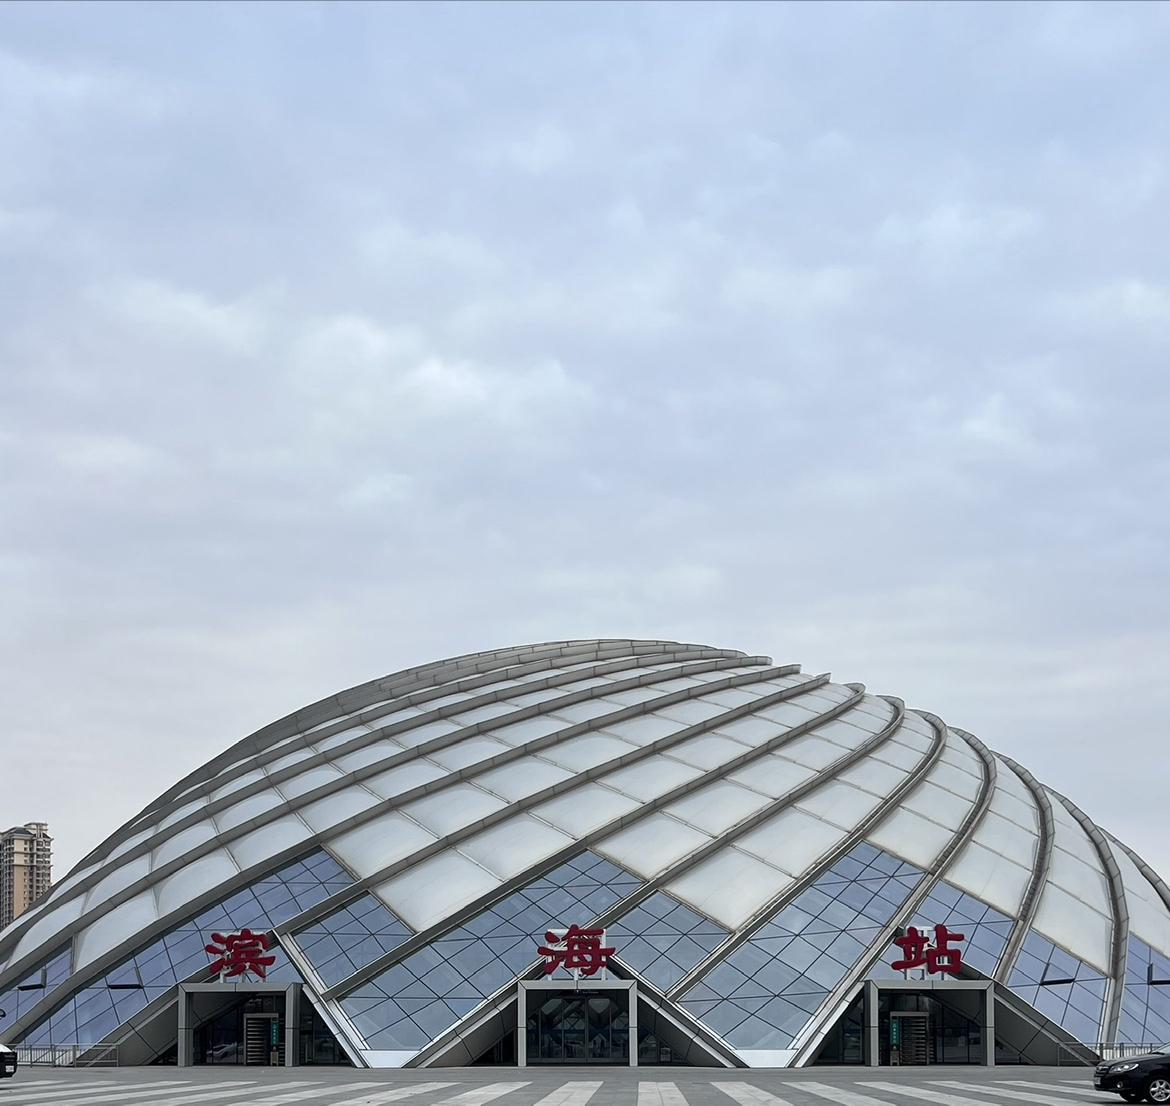
地标名称：滨海站
所在城市：天津市·滨海新区